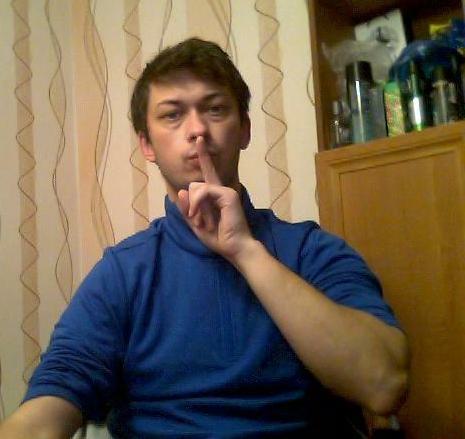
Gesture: mute